Guntersblum

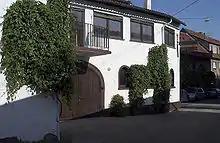
Museum on the Kellerweg

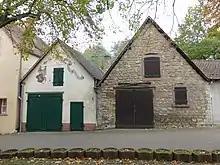
Wine press houses on the Kellerweg

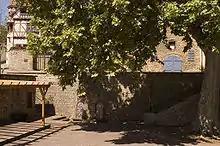
Julianenbrunnen – in the background at left, Prof. Carl Küstner's former summer workshop

The pumping apparatus with a machine hall and a machinist's house was built in 1906 and 1907 by Wilhelm Lenz, Mainz Grand Ducal Education Inspector. The buildings are in Art Nouveau forms with Baroque elements. The apparatus from that time is partly preserved (Gimbsheimer Straße 52).